Greece–Israel relations

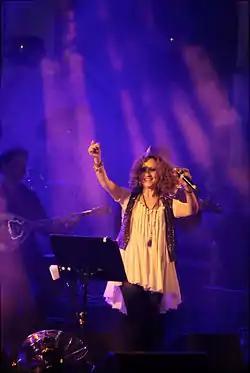
Glykeria during a concert held in Rishon LeZion, September 2013

A new joint action committee for the Greek-Israeli alliance was created in the U.S. Congress in early 2013. The creation and goals of the Greek-Israeli Caucus under the name Congressional Hellenic-Israel Alliance were announced at a special event held in the Congress. It is co-chaired by Congress members Gus Bilirakis the Republican representative from Florida and Ted Deutch the Democrat from Florida, and the Greek-Israeli Caucus consists of powerful members of both Republican and Democratic party. It is estimated that it may become the most important pressure group in Congress by 2014.